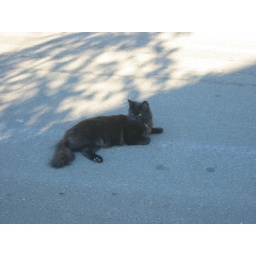
This cat was laying in the middle of the road one morning as I biked to work.